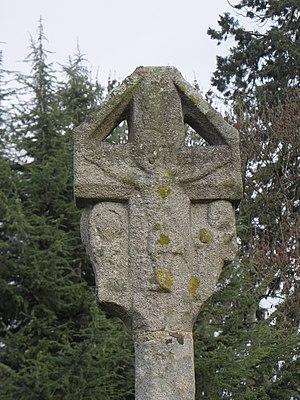
Croix du cimetière de Clayes (35). Christ en Croix entre deux personnages.